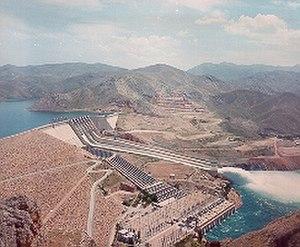
Le projet d'Anatolie du Sud-Est est un projet d'aménagement du sud-est anatolien mené par le gouvernement turc pour un coût de 32 milliards $. Il consiste essentiellement à irriguer 1,7 million d'hectares de terres arides à partir de 22 barrages principaux construits sur les bassins versants du Tigre et de l'Euphrate. En parallèle, 19 usines hydroélectriques permettront de fournir 7476 MW.